Hạ Long Bay

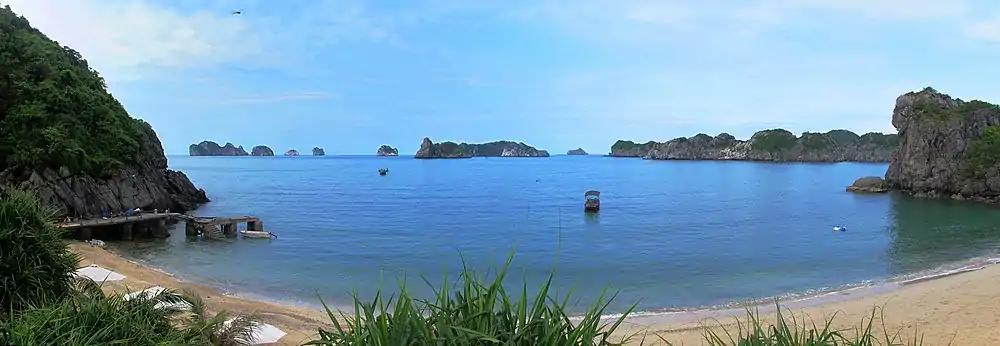
Panorama of the bay, taken on Monkey Island, 2013

Lord Trịnh Cương overflowed with emotion: "Mountains are glistened by water shadow, water spills all over the sky".